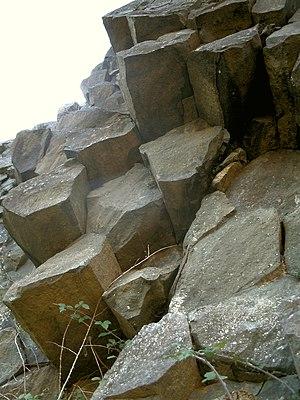
Colommes basaltiquea, Fruiz (Biscaye)
Fruiz ou Frúniz est une commune de Biscaye dans la communauté autonome du Pays basque en Espagne.